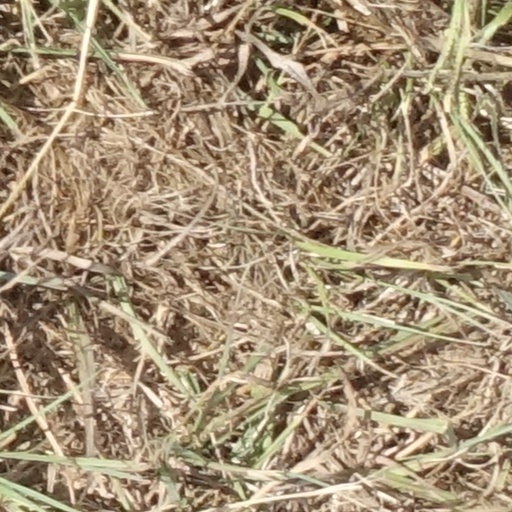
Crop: sorghum